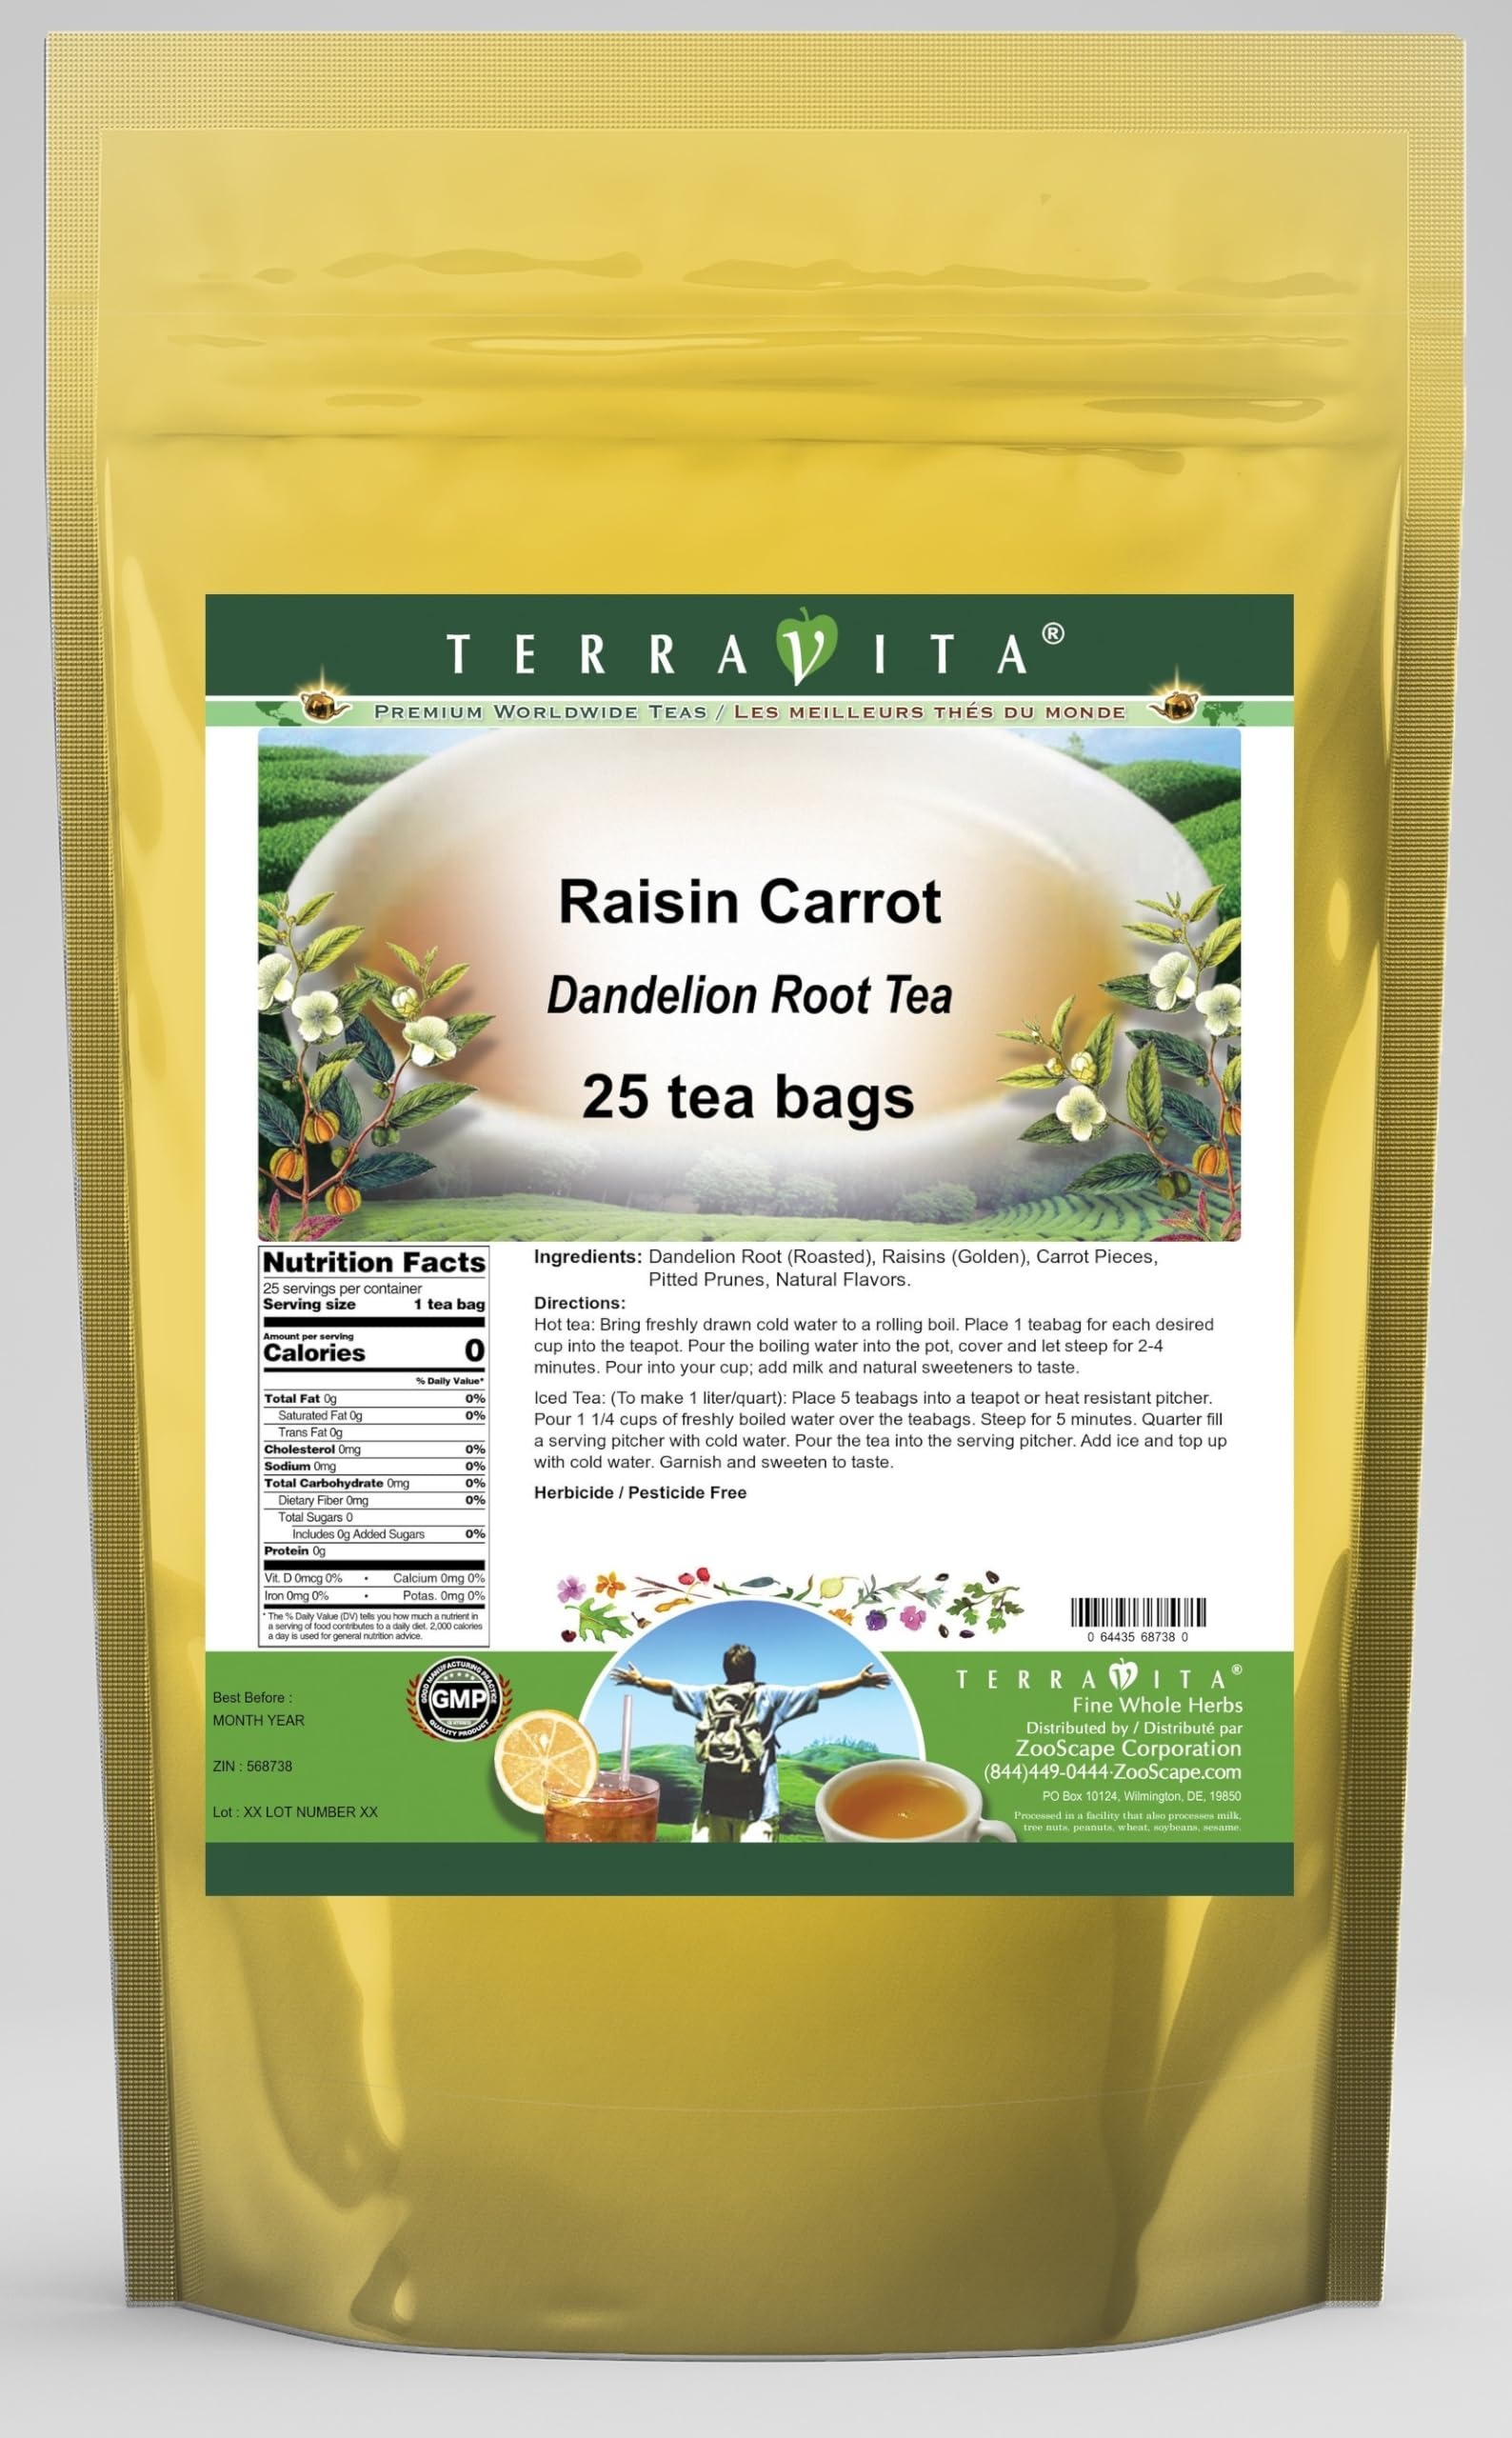
Item Name: Raisin Carrot Dandelion Root Tea (25 tea bags, ZIN: 568738) - 2 Pack
Bullet Point 1: Our Raisin Carrot Dandelion Root tea is a delicious naturally flavored Dandelion Root coffee substitute with Raisins (Golden), Carrot Pieces and Pitted Prunes that you will enjoy relaxing with anytime! The natural and caffeine-free Raisin Carrot taste is delicious! - Ingredients: Dandelion Root, Raisins (Golden), Carrot Pieces, Pitted Prunes and Natural Raisin Carrot Flavor.
Bullet Point 2: No fillers.
Bullet Point 3: Manufacturer: TerraVita
Bullet Point 4: Size: 25 tea bags
Bullet Point 5: Dandelion Root Tea Bags - Packed in a convenient upright pouch!
Product Description: Our Raisin Carrot Dandelion Root tea is a delicious naturally flavored Dandelion Root coffee substitute with Raisins (Golden), Carrot Pieces and Pitted Prunes that you will enjoy relaxing with anytime! The natural and caffeine-free Raisin Carrot taste is delicious! - Ingredients: Dandelion Root, Raisins (Golden), Carrot Pieces, Pitted Prunes and Natural Raisin Carrot Flavor. - Hot tea brewing method: Bring freshly drawn cold water to a rolling boil. Place 1 teabag for each desired cup into the teapot. Pour the boiling water into the pot, cover and let steep for 2-4 minutes. Pour into your cup; add milk and natural sweeteners to taste. - Iced tea brewing method: (To make 1 liter/quart): Place 5 teabags into a teapot or heat resistant pitcher. Pour 1 1/4 cups of freshly boiled water over the teabags. Steep for 5 minutes. Quarter fill a serving pitcher with cold water. Pour the tea into the serving pitcher. Add ice and top up with cold water. Garnish and sweeten to taste. - TerraVita is an exclusive line of premium-quality, natural source products that use only the finest, purest and most potent ingredients found around the world. TerraVita is hallmarked by the highest possible standards of purity, potency, stability and freshness. All of our products are prepared with the highest elements of quality control, from raw materials through the entire manufacturing process, up to and including the moment that the bottles or bags are sealed for freshness and shipped out to you. Our highest possible standards are certified by independent laboratories and backed by our personal guarantee. - TerraVita exists to meet and ensure your family's health and wellness without the harmful effects of chemicals and health products. We strive to make all of our products affordable and reliable
Value: 50.0
Unit: Count

Price: 32.3